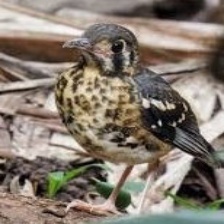
Species: ASHY THRUSHBIRD
Scientific name: GEOKICHLA CINEREA